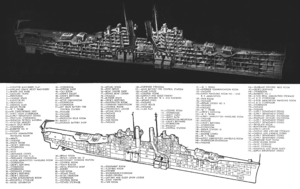
Les croiseurs légers de la classe Cleveland ont été conçus au début de la Seconde Guerre mondiale et ont constitué la plus nombreuse série homogène de croiseurs jamais construite, avec vingt-sept croiseurs mis en service, alors que neuf coques mises sur cale ont été transformées pour en faire des porte-avions légers. Leur classement en croiseurs « légers » résultait des stipulations du traité naval de Londres de 1930, en ce que leur artillerie principale était d'un calibre inférieur à 155 mm, mais leur déplacement, leur vitesse, leur protection étaient celles des croiseurs « lourds », ce qui était déjà le cas des croiseurs de la classe Brooklyn dont ils ne se différenciaient principalement que par une tourelle triple d'artillerie principale en moins et une artillerie anti-aérienne plus puissante. Ils ont servi principalement dans le Pacifique pendant la Seconde guerre mondiale, où ils ont affronté les forces de surface japonaises pendant l'année 1943, dans la campagne des Salomon, puis ont escorté les porte-avions rapides, en 1944-45, dans le Pacifique central, jusqu'à Okinawa. Aucun n'a été perdu au combat.
La classe Independence est une série de neuf porte-avions légers américains produits en urgence pendant la Seconde Guerre mondiale en transformant des croiseurs légers de la classe Cleveland en cours de construction. Les autres navires composant la classe sont le Princeton, le Belleau Wood, le Cowpens, le Monterey, le Langley, le Cabot, le Bataan et le San Jacinto.